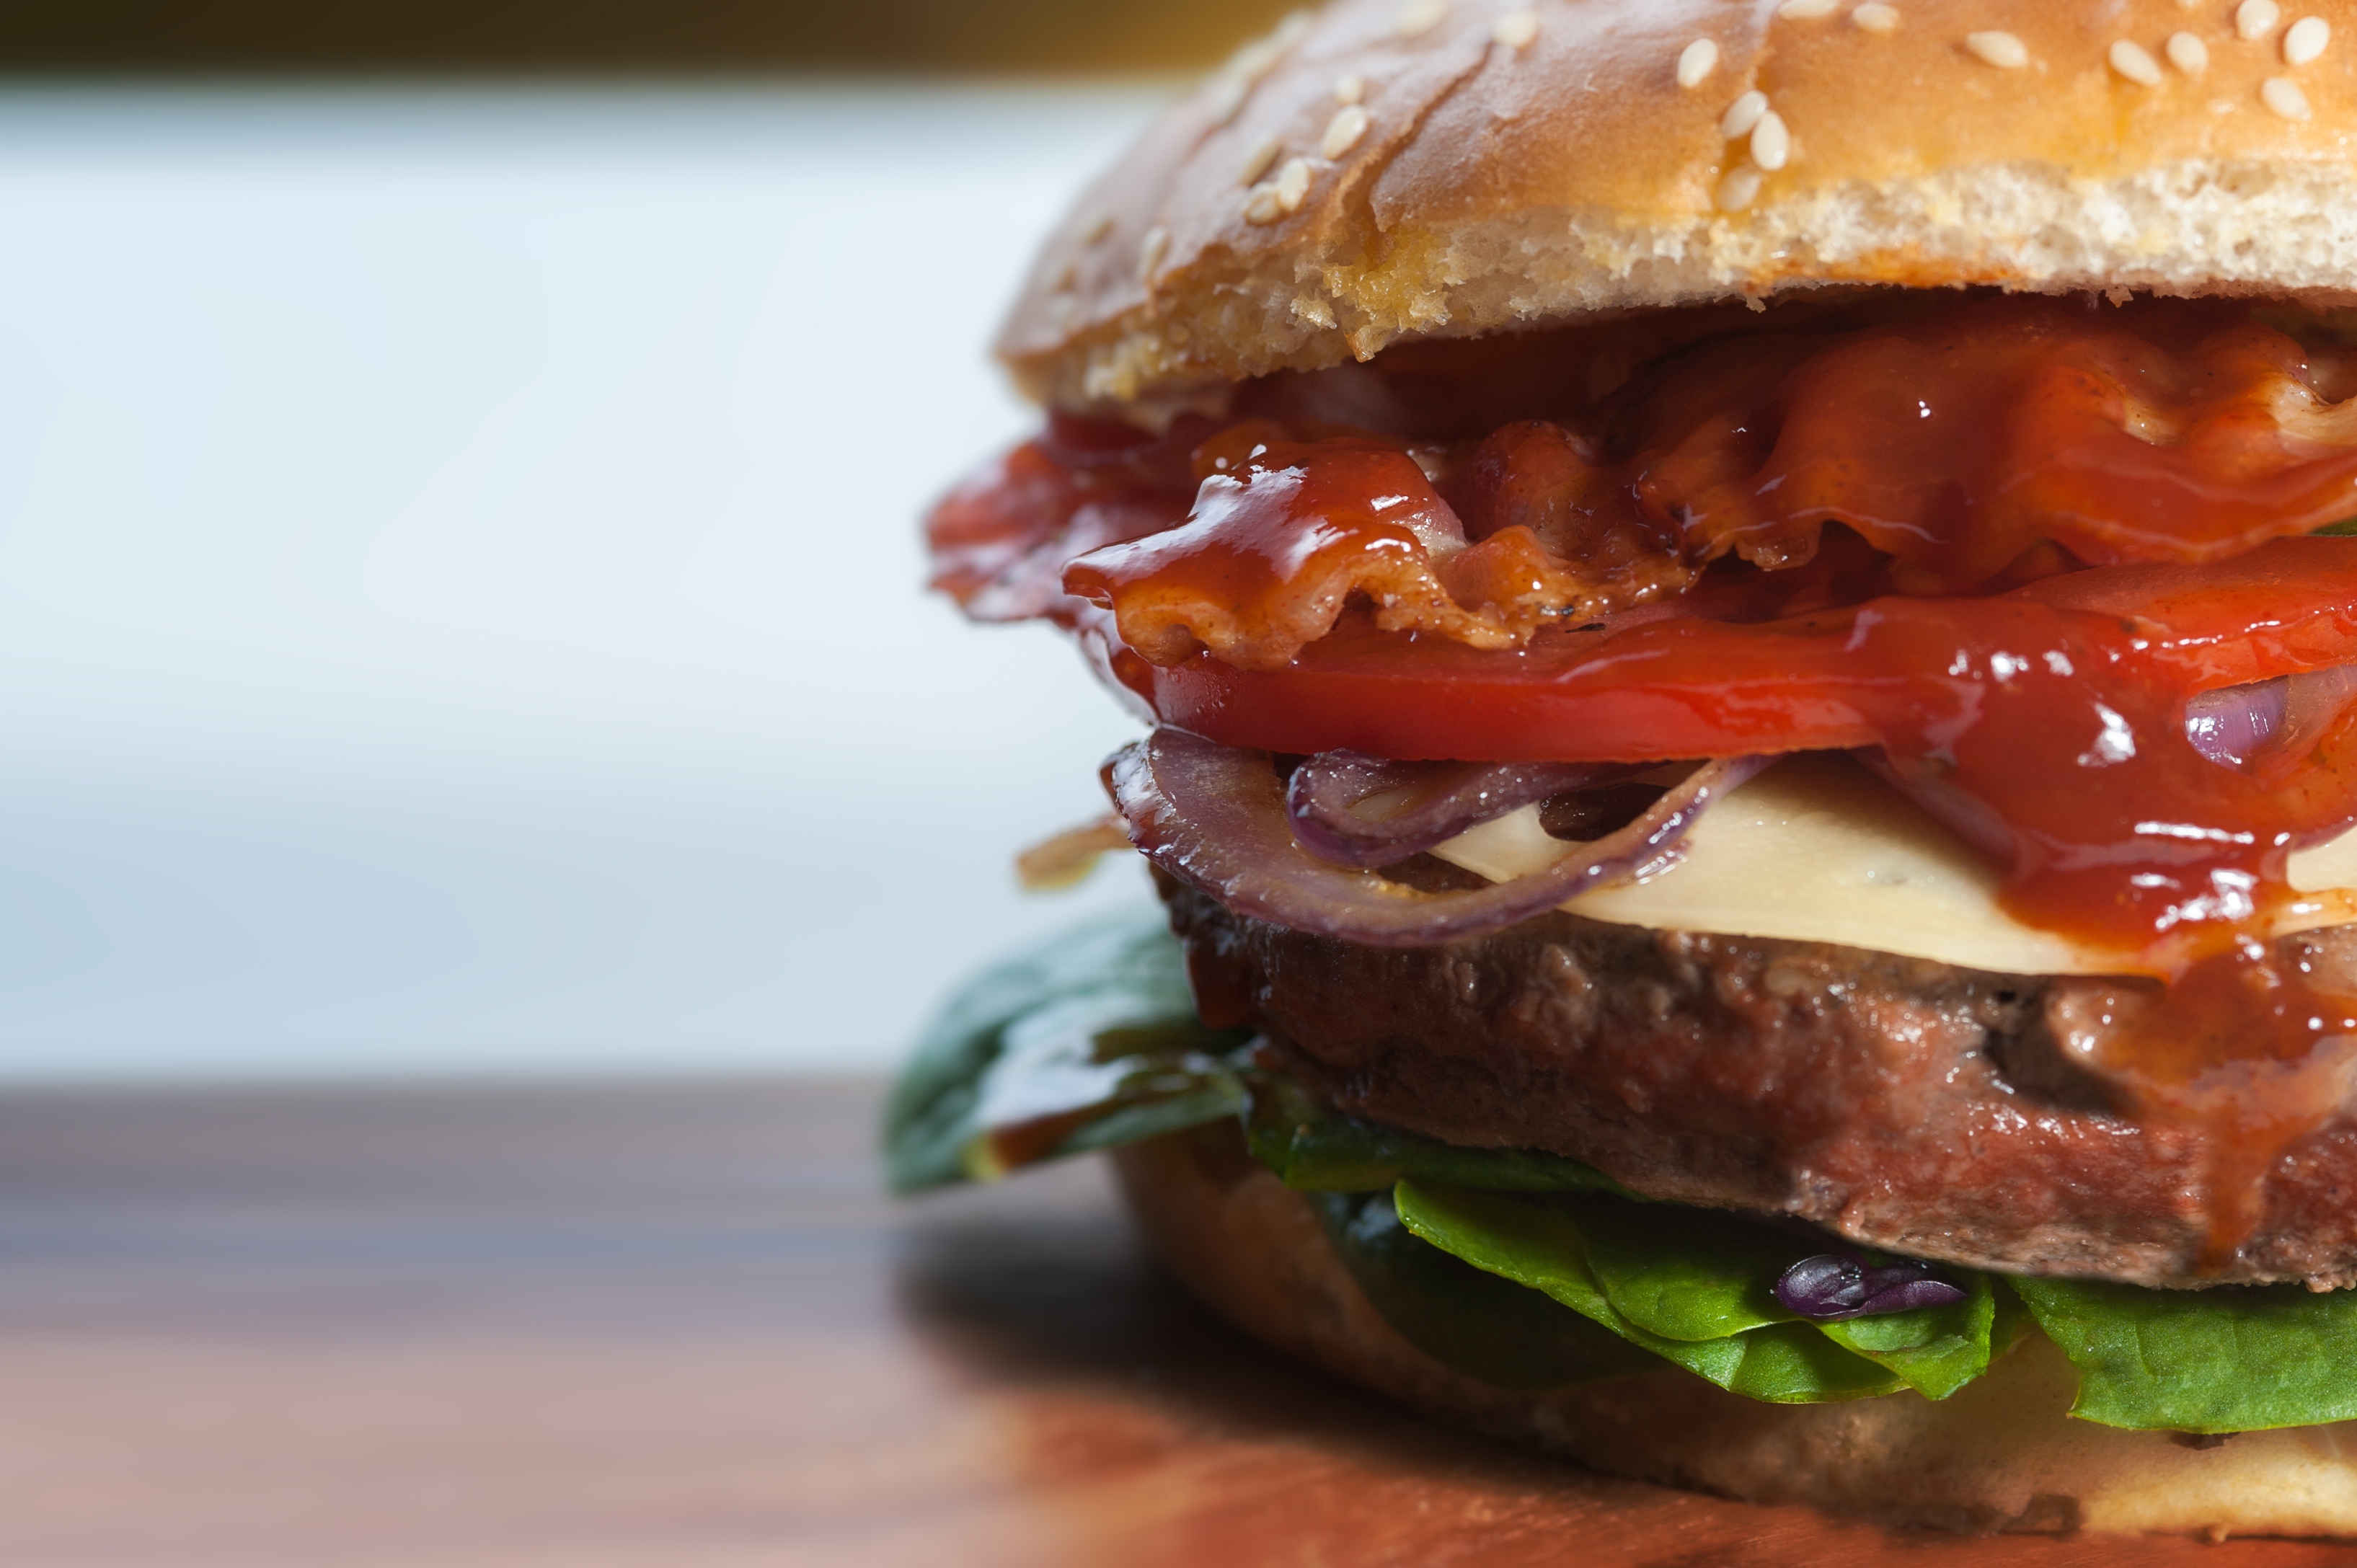
dish, food, hamburger, buffalo burger, cuisine, ingredient, veggie burger, Burger king premium burgers, breakfast sandwich, cheeseburger, produce, sandwich, junk food, bacon sandwich, patty, fast food, salmon burger, blt, slider, finger food, cemita, meat, american food, recipe, baked goods, Original chicken sandwich, Burger king grilled chicken sandwiches, fried food